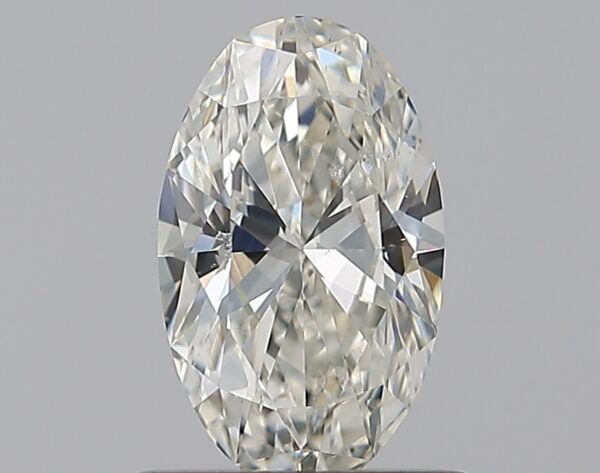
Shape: oval
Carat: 0.7
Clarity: SI1
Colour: G
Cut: VG
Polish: EX
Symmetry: VG
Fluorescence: VS
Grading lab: GIA
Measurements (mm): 7.81 x 4.72 x 2.82